Hohenzollerische Landesbahn

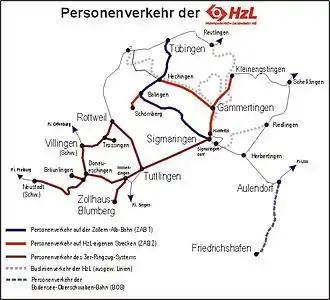
Route network of HzL passenger services plus the freight-only line to Eyach (HzL mainline network and links with non-HzL lines) plus selected bus services

The main line network of the HzL, which was completed almost a hundred years ago, is still in operation today. Passenger services are operated between Hechingen and Sigmaringen, continuing to Eyach on Saturdays, Sundays and public holidays. The rest of the network was converted to bus operations between 1968 and 1973 section by section: